The Thunderbolt (1919 film)

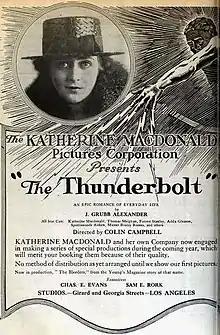

The Thunderbolt is a 1919 American silent drama film directed by Colin Campbell and starring Katherine MacDonald, Spottiswoode Aitken and Thomas Meighan.